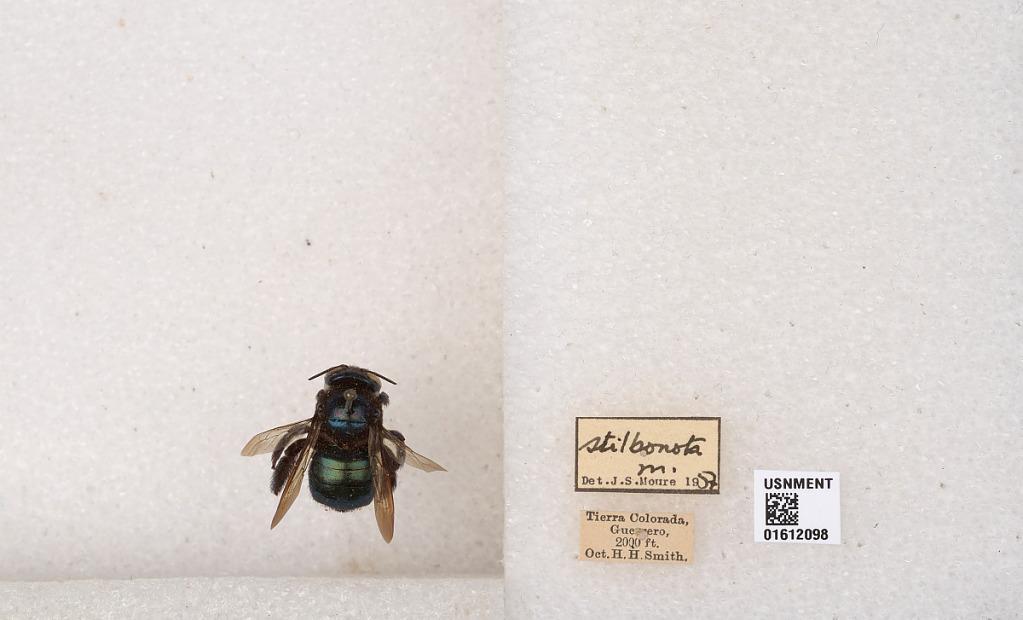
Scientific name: Xylocopa
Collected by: H. Smith
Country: Guerrero
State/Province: Juan R. Escudero
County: Tierr Colorada
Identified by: Moure, J. S.